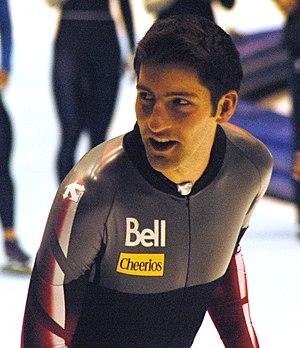
Cette page concerne des événements d'actualité qui se sont produits durant l'année 1987 dans la province canadienne de la Saskatchewan.